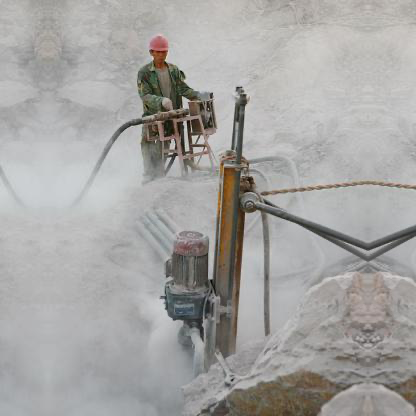
Objects in the image:
label: helmet